Argentina–Canada relations

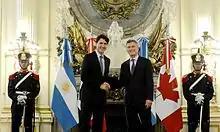
Canadian Prime Minister Justin Trudeau and Argentine President Mauricio Macri in the Casa Rosada, Buenos Aires; 2016.

Relations between Argentina and Canada date back to 1867, when the Canadian government carried out its first commercial mission to Argentina and other countries in the region. In 1911, Canada opened its first South American trade office in Buenos Aires. In 1940 both nations formally established diplomatic relations. In 1945, Canada opened its first resident embassy in Buenos Aires.